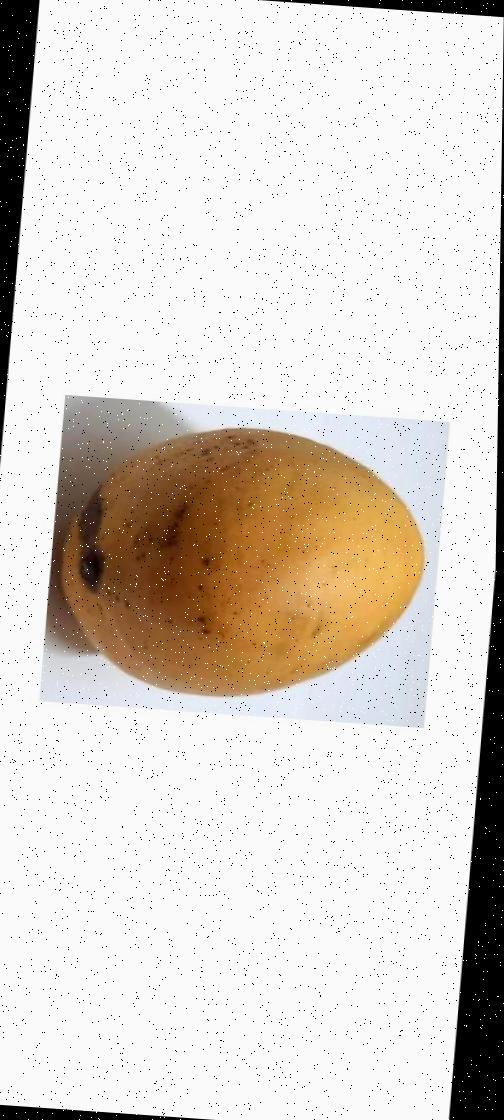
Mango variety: Katimon